Estado Novo (Brazil)

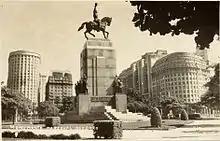
A monument-tomb to Marshal Deodoro, the proclaimer of the Republic in Brazil, inaugurated in Paris Square in Rio de Janeiro in 1937. It was important to exalt republican symbols in order to strengthen the government of Getulio Vargas.

Vargas dissolved the National Congress and abolished political parties, and implemented a new constitution giving him total control of the executive power and allowing him to appoint intervenors in the states, to whom Getúlio gave wide autonomy. It provided for a new legislature, but elections were not held in the Estado Novo.